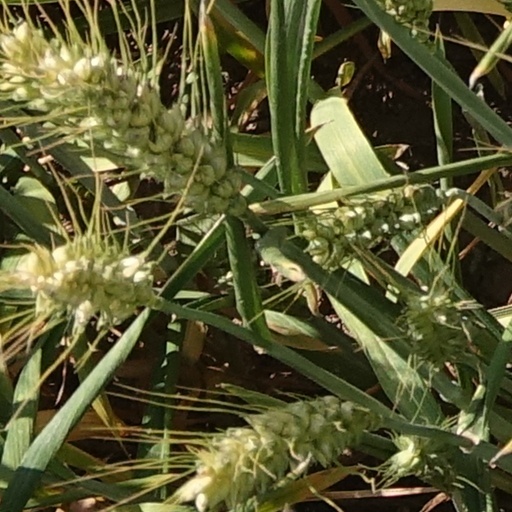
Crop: wheat